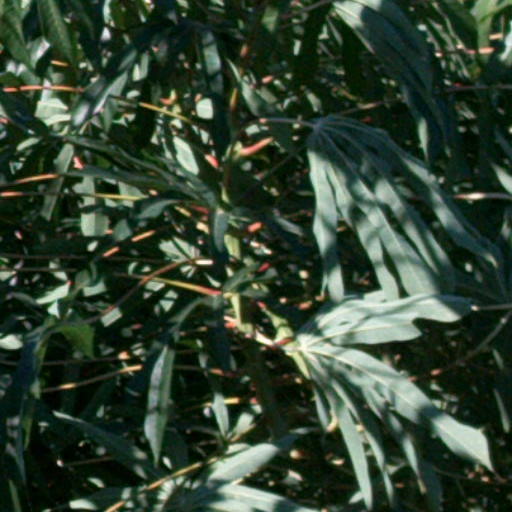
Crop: cassava